Teresa de Jesús

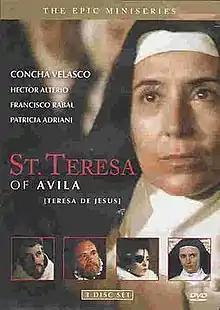

Teresa de Jesús is a Spanish television mini-series produced by Televisión Española and broadcast in its Primera Cadena in 1984. Directed by Josefina Molina and written by Víctor García de la Concha, Carmen Martín Gaite and Molina herself, it stars Concha Velasco as Teresa of Avila.